Ontario Highway 401

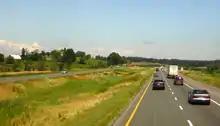
Through much of eastern Ontario, Highway 401 is a rural freeway with a grass median.

From east of Highway 35 and Highway 115 to Cobourg, Highway 401 passes through a mix of agricultural land and forests, maintaining a straight course.